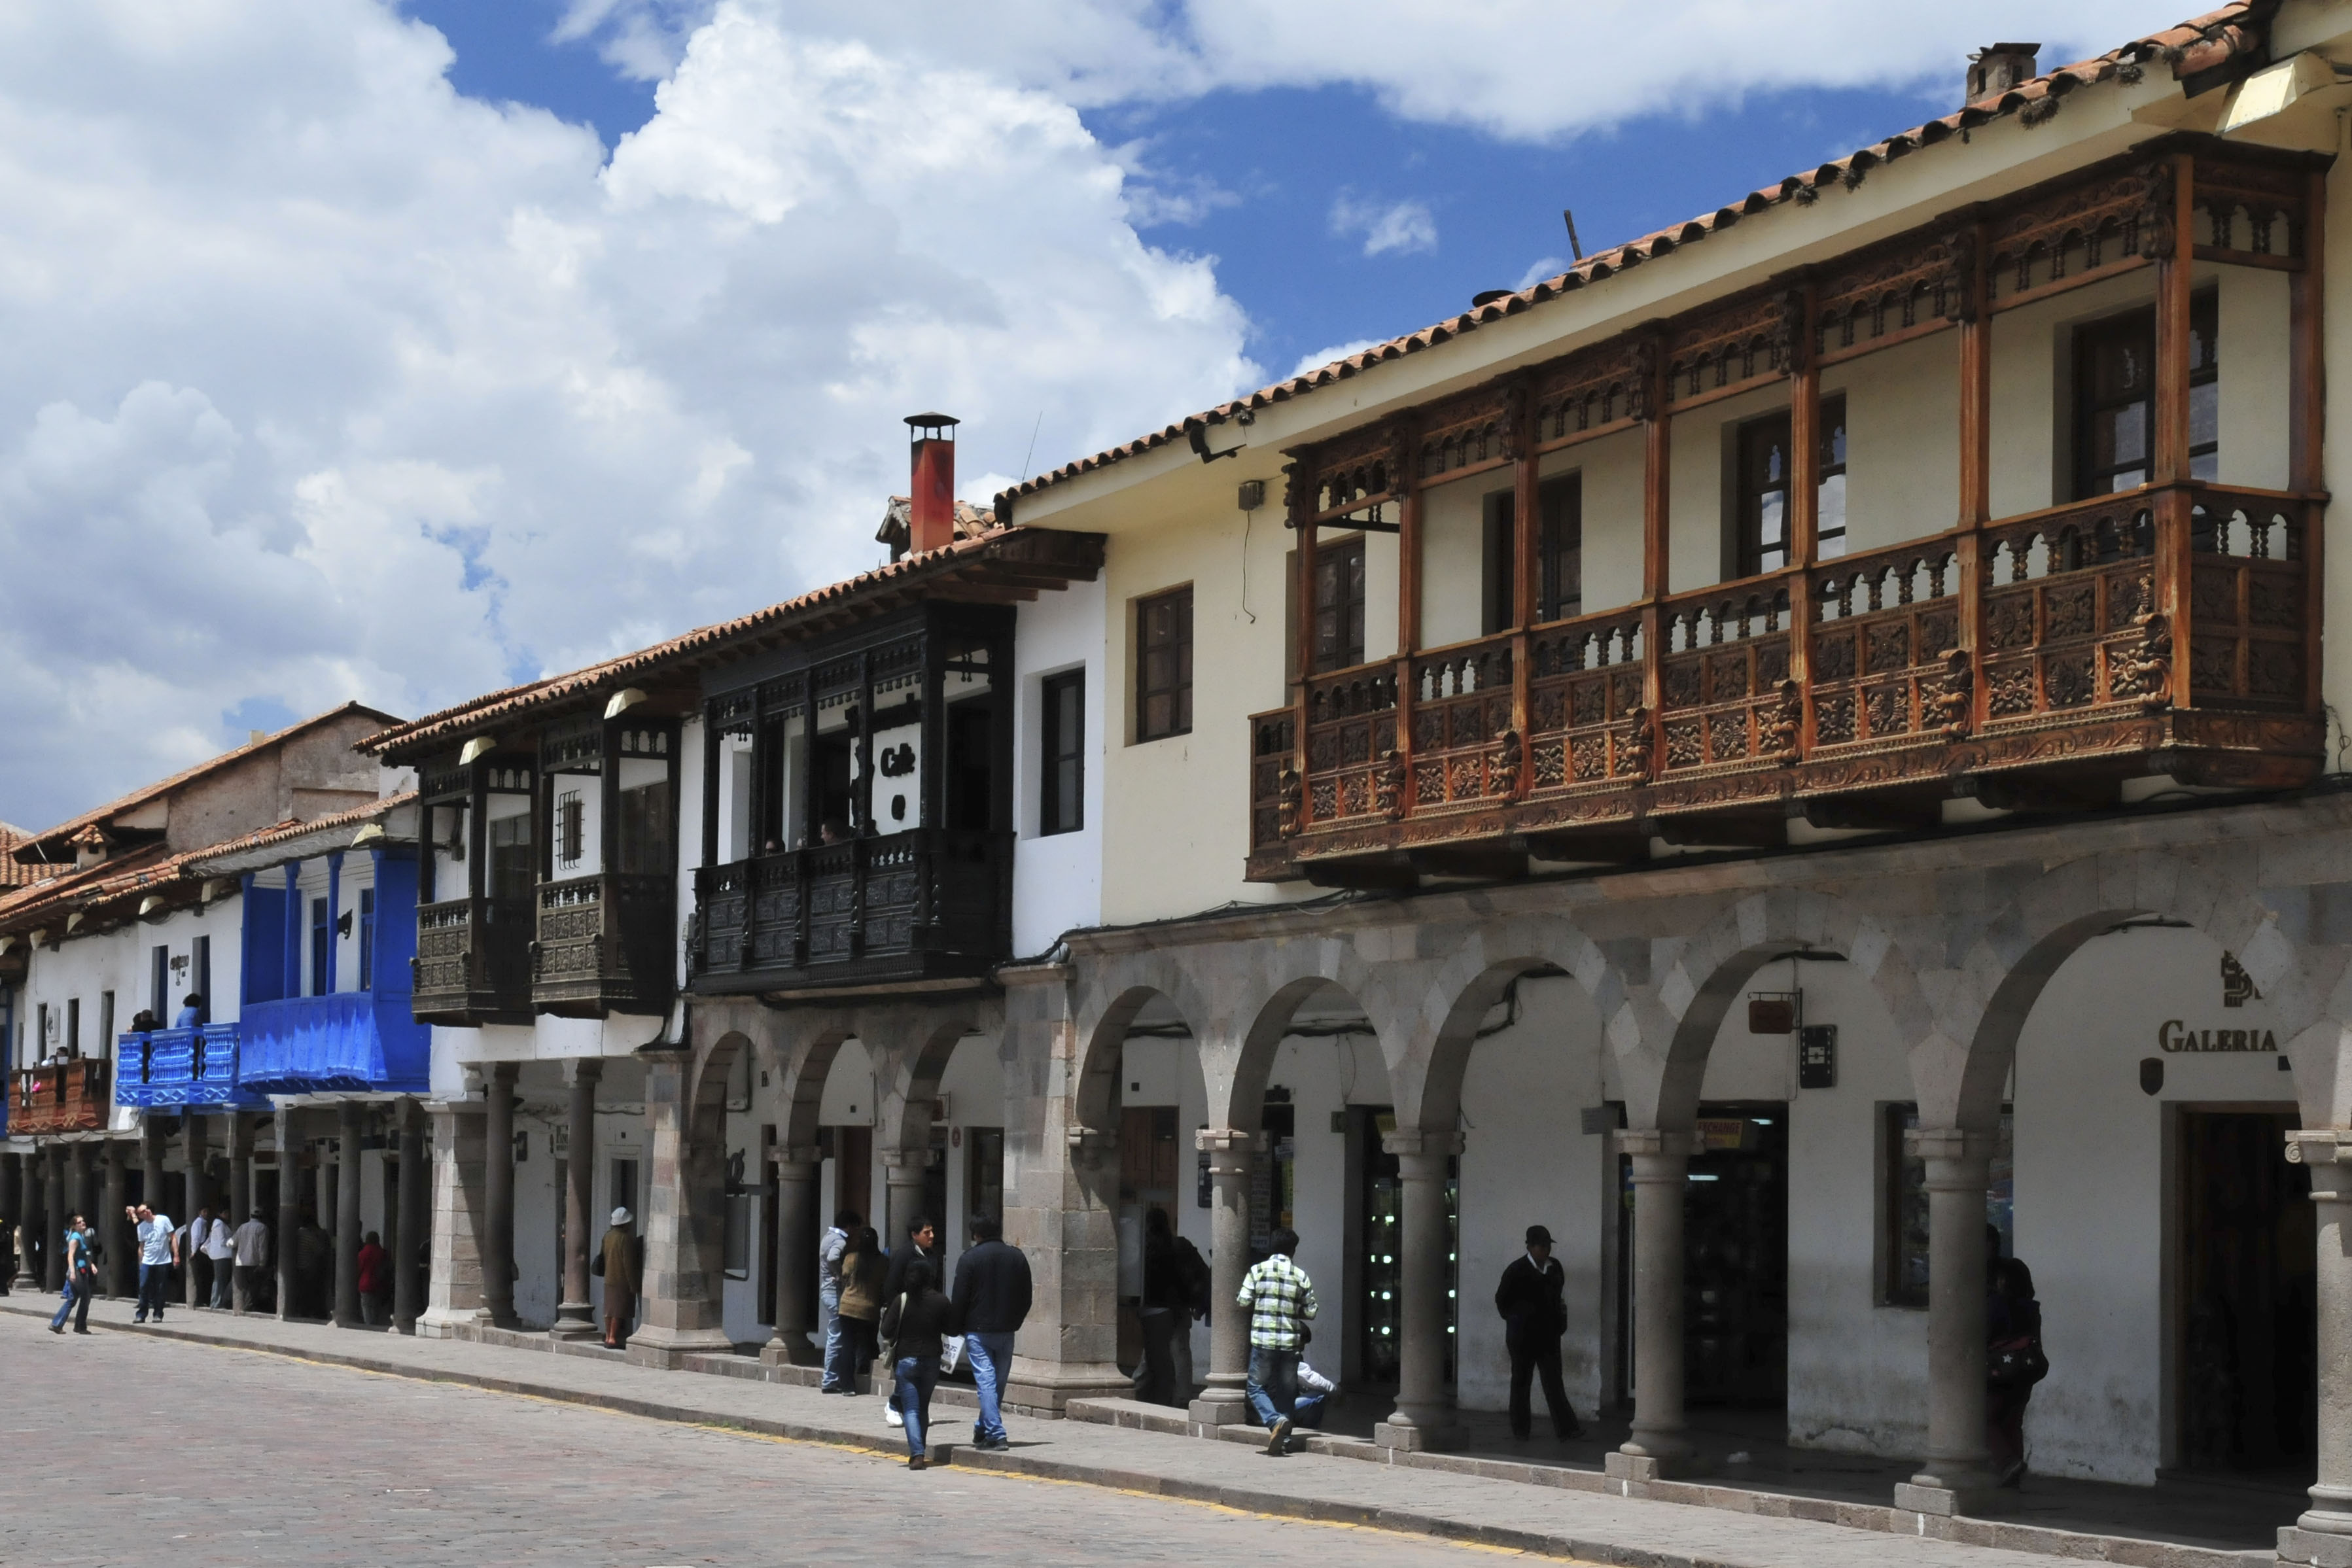
architecture, town, building, downtown, facade, nikon, tourism, peru, d300, neighbourhood